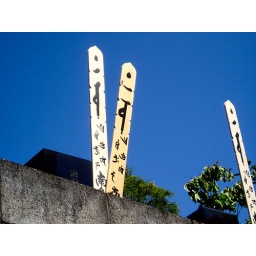
Sanskrit in a blue sky